Bouchara (trademark)

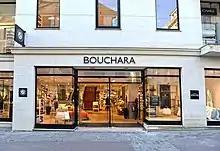
Bouchara store in Rouen.

Bouchara is evolving and investing in new markets. The brand is changing its logo and developing in various sectors such as lingerie, children's rooms and baby clothes.